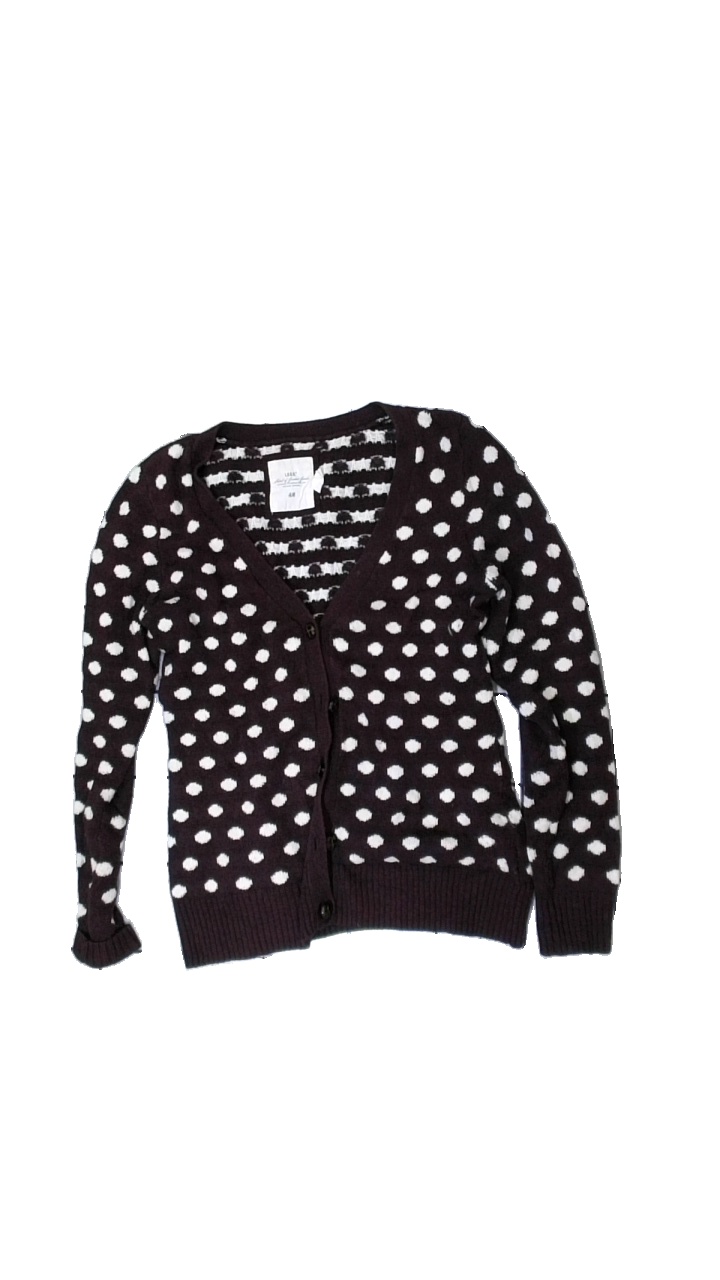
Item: Sweater (Ladies)
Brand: H&m
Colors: White, Purple
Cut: Regular, V-collar
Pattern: Dots
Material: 75% cotton, 25% nylon
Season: All
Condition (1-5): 3
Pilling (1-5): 2
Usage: Export
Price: <50